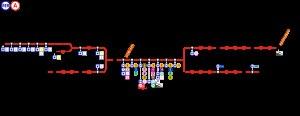
La ligne A du RER d'Île-de-France, plus souvent simplement nommée RER A, est une ligne du réseau express régional d'Île-de-France qui traverse d'est en ouest l'agglomération parisienne, avec plusieurs branches aux extrémités d'un tronçon central. Elle relie Saint-Germain-en-Laye, Cergy et Poissy à l'ouest, à Boissy-Saint-Léger et Marne-la-Vallée à l'est, en passant par le cœur de Paris.